Samuel S. Stratton

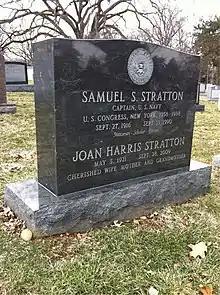
Grave at Arlington National Cemetery

In 1988, Stratton announced his bid for reelection, and circulated nominating petitions to appear as a candidate for renomination in the Democratic primary. On the last day that he was eligible to withdraw, Stratton announced his retirement. This move gave his committee on vacancies—three party leaders named on his nominating petition—the ability to name a replacement. The committee selected Michael R. McNulty, then serving in the New York State Assembly. Stratton said he was retiring because of health concerns (he had long suffered from asthma and gout), but the obvious implication raised by his political opponents was that he had intended to retire all along, and wanted to make it easier for McNulty to succeed him. Despite this minor controversy, McNulty obtained the Democratic nomination unopposed and went on to easily win the general election; Stratton retired at the end of his final term in January 1989.